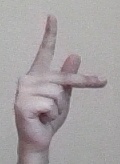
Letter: dha